U.S. Route 82 in Mississippi

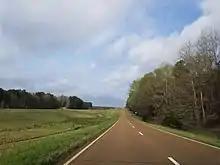
U.S. 82 Westbound crossing into Carroll County near Winona

U.S. Route 82 (US 82) is a section of a west-east highway that travels through Mississippi. It starts at the Arkansas state line at Refuge and ends at the Alabama state line east of Columbus.